Alexander Chekalin (partisan)

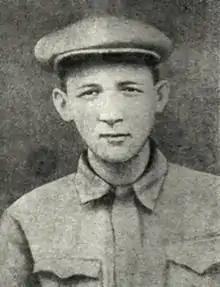

Alexander (Shura) Pavlovich Chekalin (25 March 1925 – 6 November 1941) was a Russian teenager, Soviet partisan, and Hero of the Soviet Union.